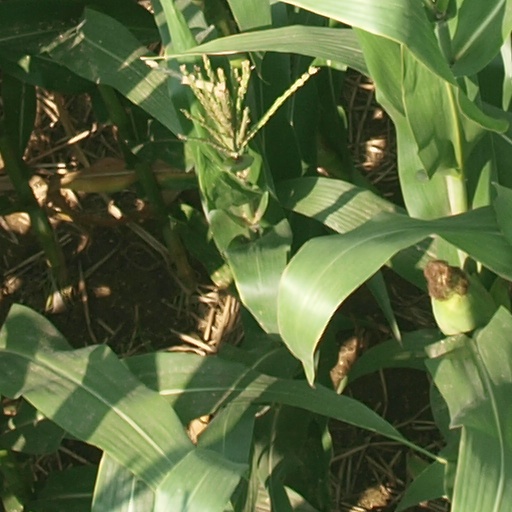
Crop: maize; corn